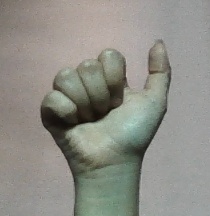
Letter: dhad